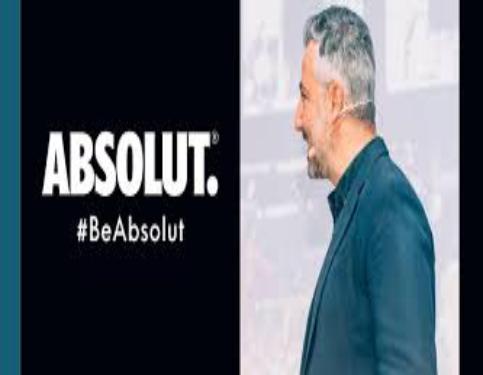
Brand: Absolut
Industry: Others